Political divisions of Wayanad

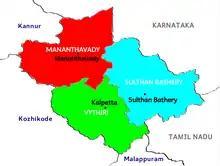
Taluks in Wayanad district

Wayanad Lok Sabha constituency is one of twenty Lok Sabha (lower house of the Parliament of India) constituencies in Kerala state in southern India. Wayanad is a newly created constituency consisting of seven assembly constituency segments.